Filippo Romagna

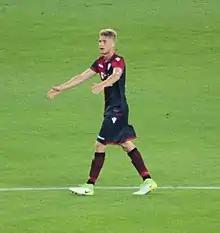
Romagna plays with Cagliari in 2017

Filippo Romagna (born 26 May 1997) is an Italian professional footballer who plays as centre-back for club Sassuolo.